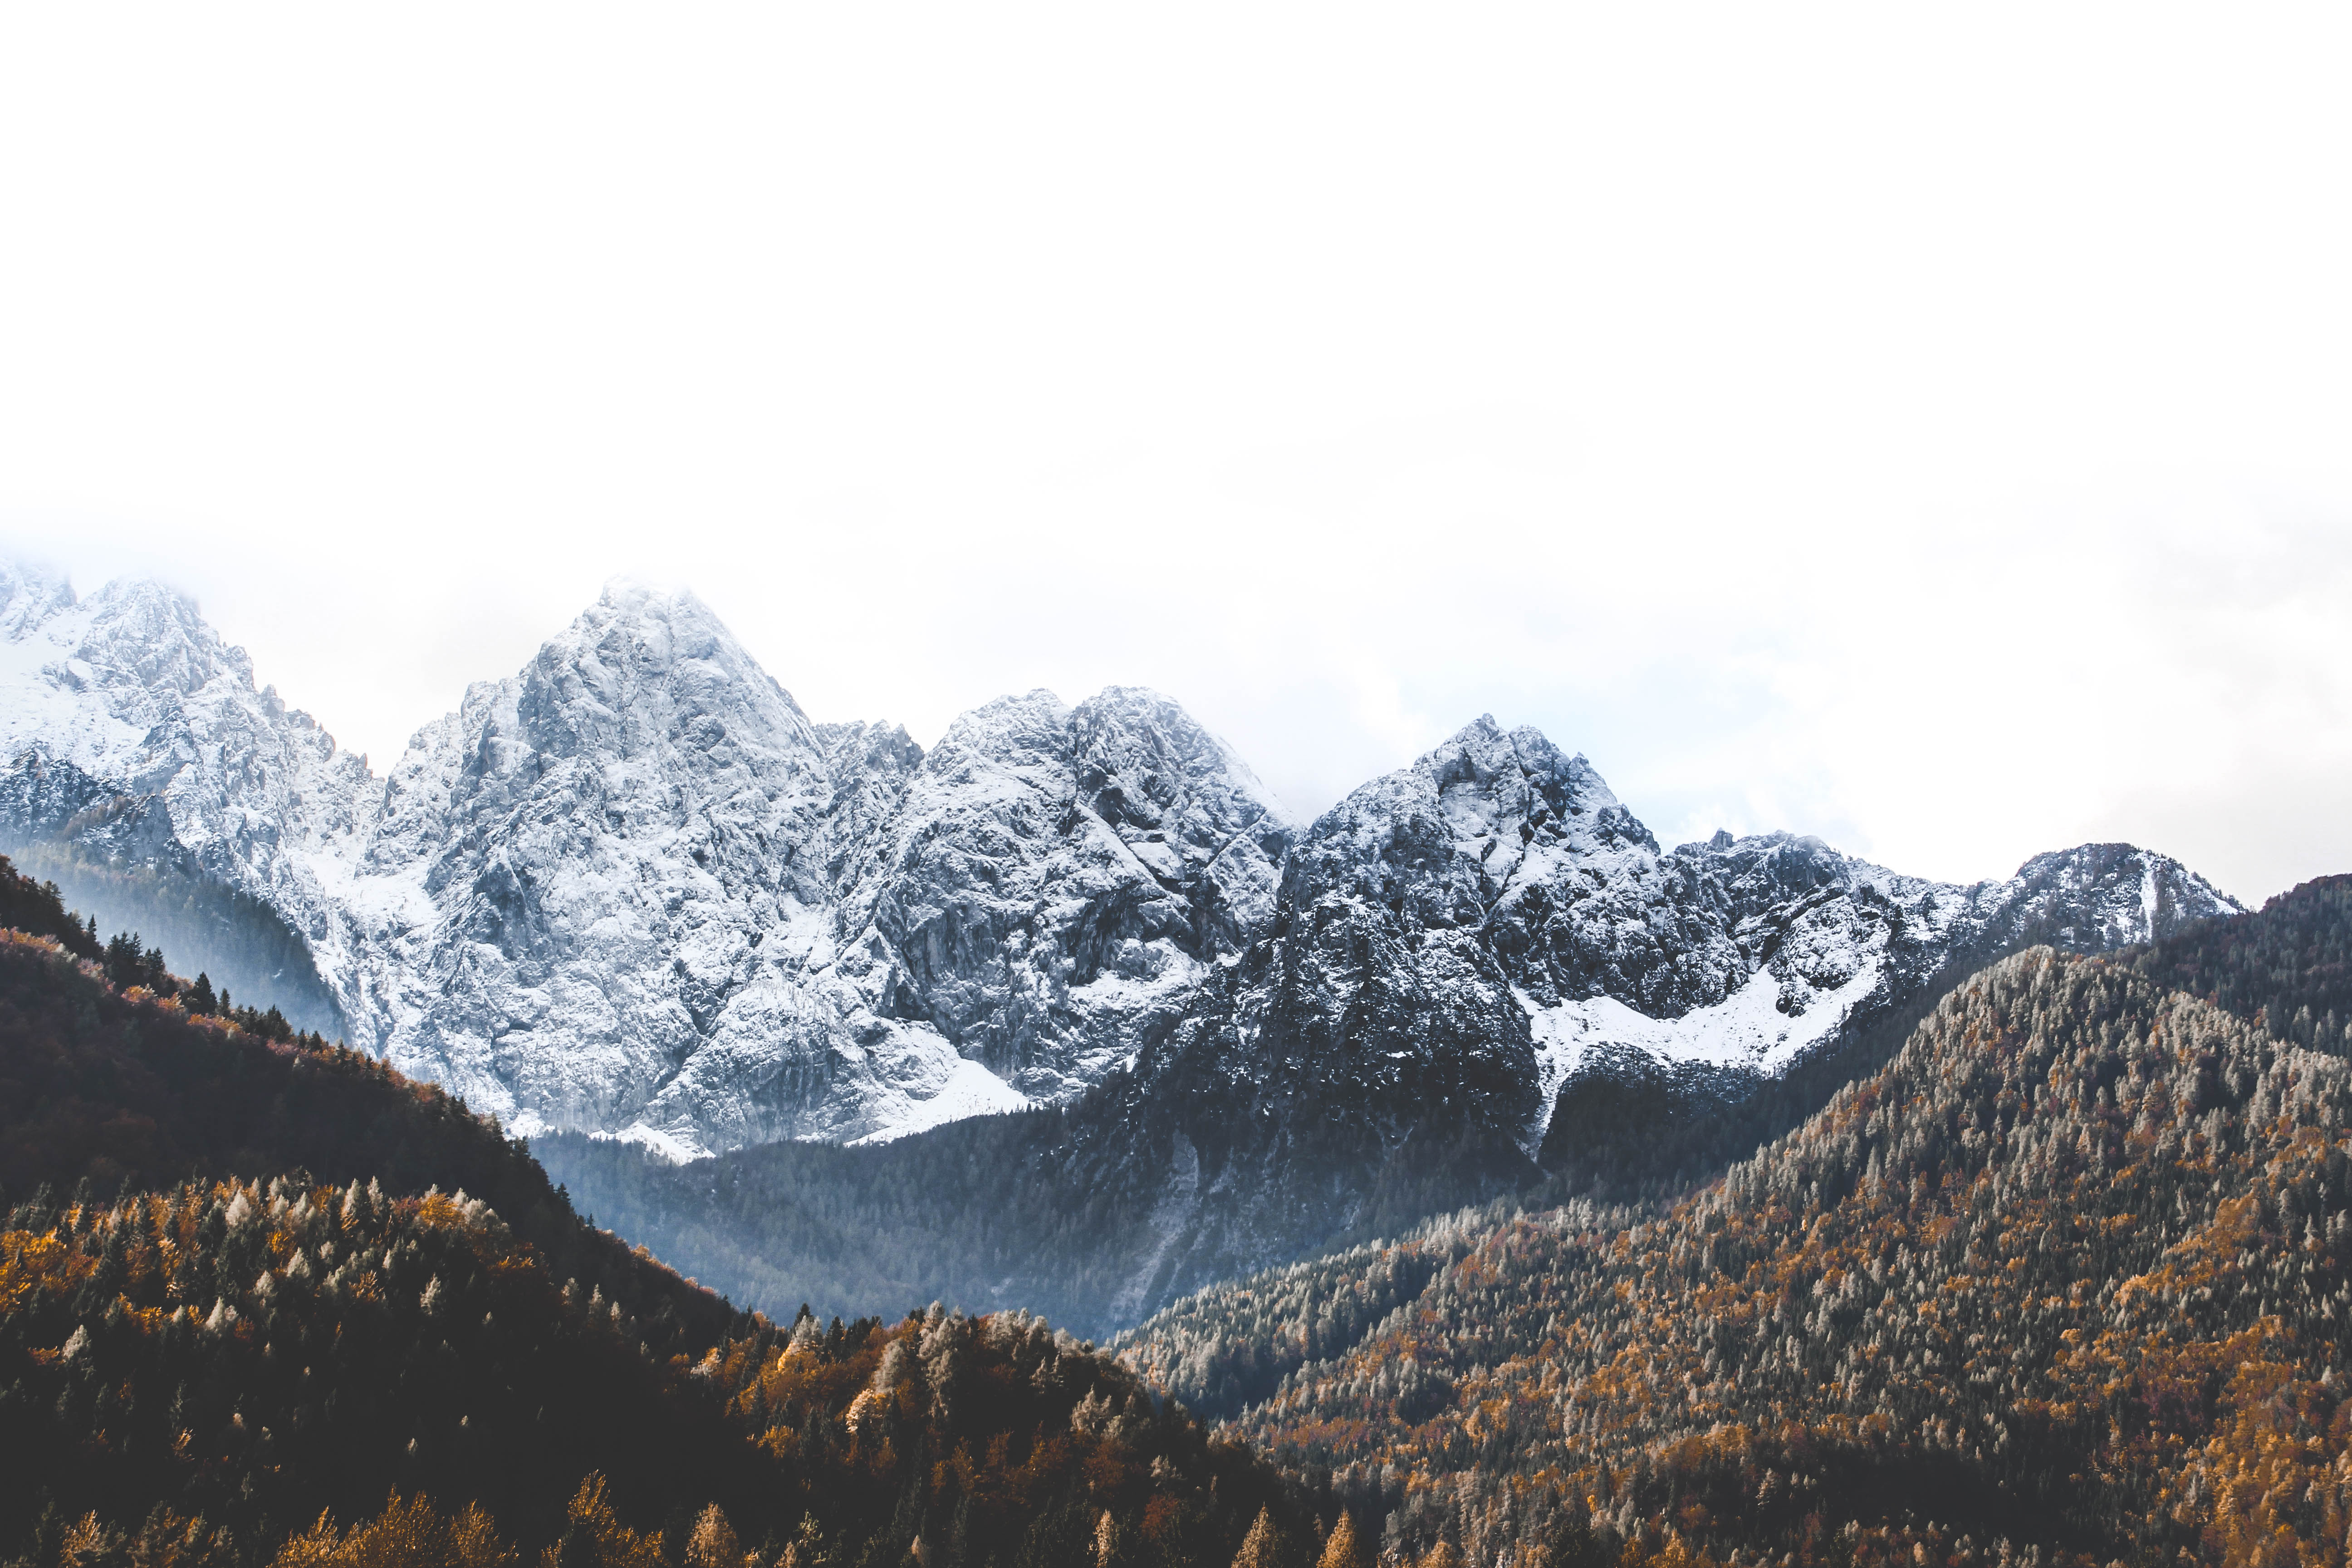
forest, rock, wilderness, mountain, snow, winter, valley, mountain range, panorama, autumn, ridge, alps, plateau, landform, geographical feature, mountainous landforms, geological phenomenon